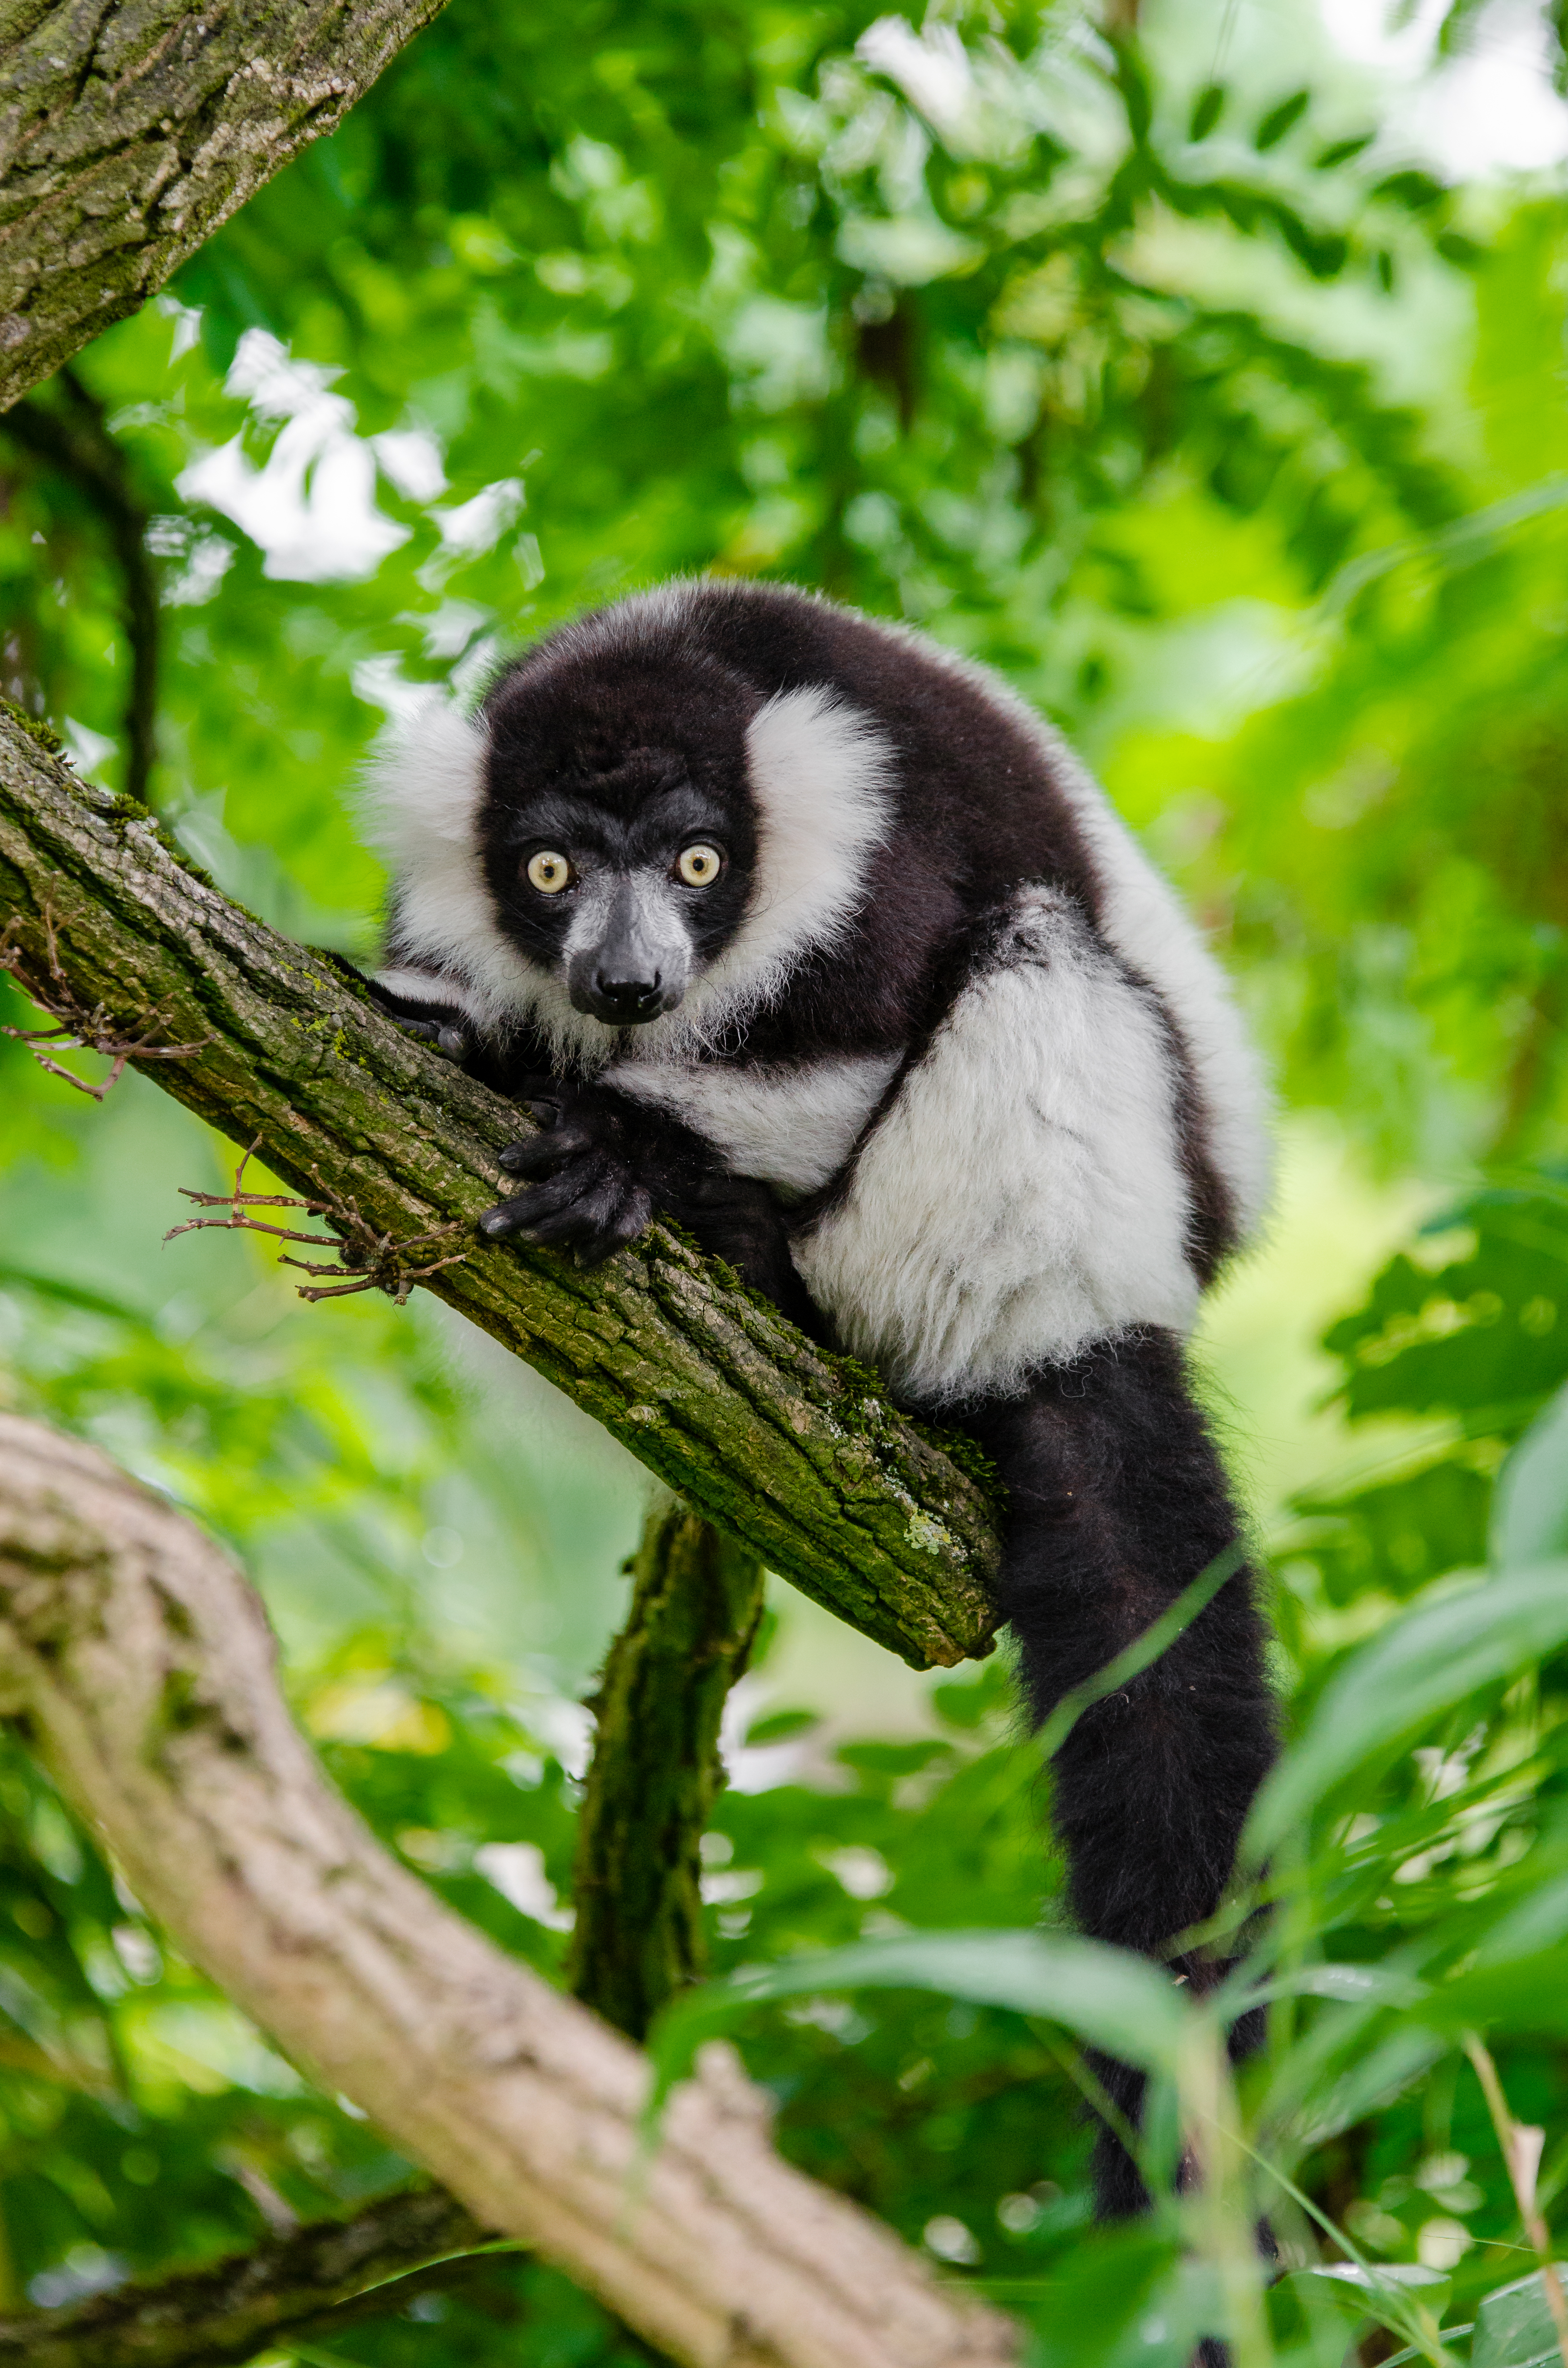
animal, wildlife, zoo, jungle, mammal, fauna, primate, gibbon, madagascar, vertebrate, lemur, new world monkey